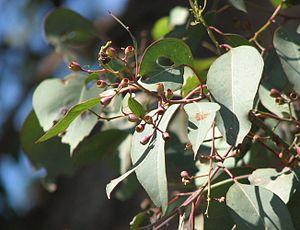
Eucalyptus polyanthemos est un arbre originaire du sud-est de l'Australie. Il a été implanté en Californie